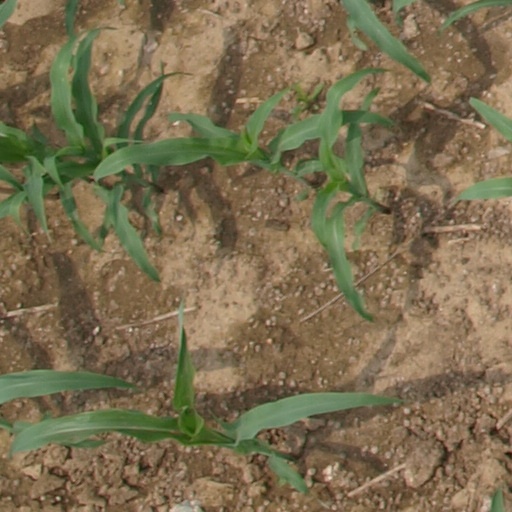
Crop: maize; corn